George Gale House (Worcester, Massachusetts)

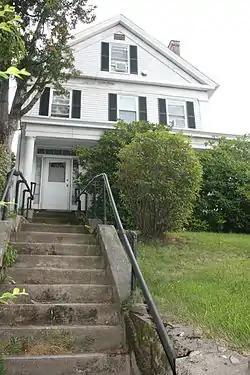

The George Gale House is a historic house at 15 Elizabeth Street in Worcester, Massachusetts. Built in 1848–49, it is an excellent example of a modest side-hall plan Greek Revival house, a once-common house type of the city's early residential areas. The house was listed on the National Register of Historic Places in 1980.